Blackfriars, Leicester

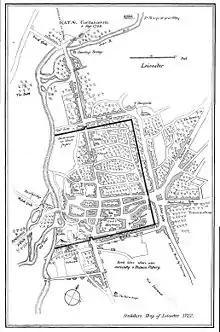
Stukeley's 1722 Map of Romano-Medieval Leicester showing the location of Blackfriars (St Clement's Priory) in the top left corner (North West)

It is very difficult to date precisely both the arrival of the first friars to Leicester and the subsequent establishment of their priory at St Clement's (see ). The order came to England in 1221 (not the date Nichols notes of 1217). Sources suggest they arrived in Leicester either before 1233 or in 1247. The establishment of the house has been dated to before 1252, but this has been disputed and the founding charter does not survive. However it is almost beyond doubt that Simon de Montfort established the house given its founding grant involved lands from the castle, lands that only Simon could give. Their incardination at Saint Clement's (the advowson being granted by Leicester Abbey) likewise implies the involvement of the Earl who by his position was a principal patron of the Abbey.